Retriangulation of Great Britain

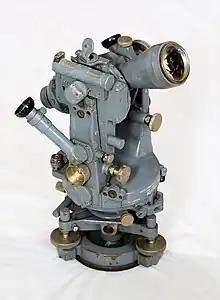
A Tavistock theodolite

One of the first steps in the retriangulation was the adoption of a new projection for the mapping, with the existing Cassini projection replaced by the Transverse Mercator. This was preferred by the Ordnance Survey because the use of the Cassini projection would have resulted in angular distortion of almost four minutes of arc in the survey.